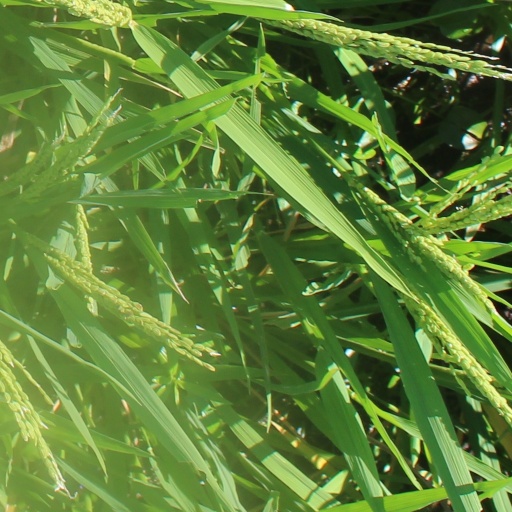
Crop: rice